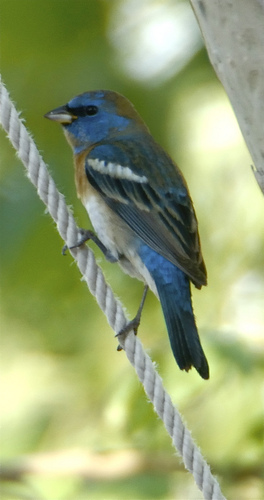
small blue bird with a white belly with grey tipped wings and a white striped of feathers on its wings.
a multicolored bird that has a royal blue eye-catching color on its face and tail feathers.
this bird is blue, brown, and white in color with a short black beak and black eye rings.
this bird has a blue crown, a brown breast, and a short bill
this bird is blue, brown, black, and white and has a long, pointy beak.
a small bird with a small bill and a blue cheek patch
this bird has wings that are black and has a blue belly
this bird has a short bill and various shades of blue, brown, and white on its body.
this bird has a blue head, and a short pointed bill.
this bird has a blue and brown crown and a white breast
Species: Lazuli Bunting